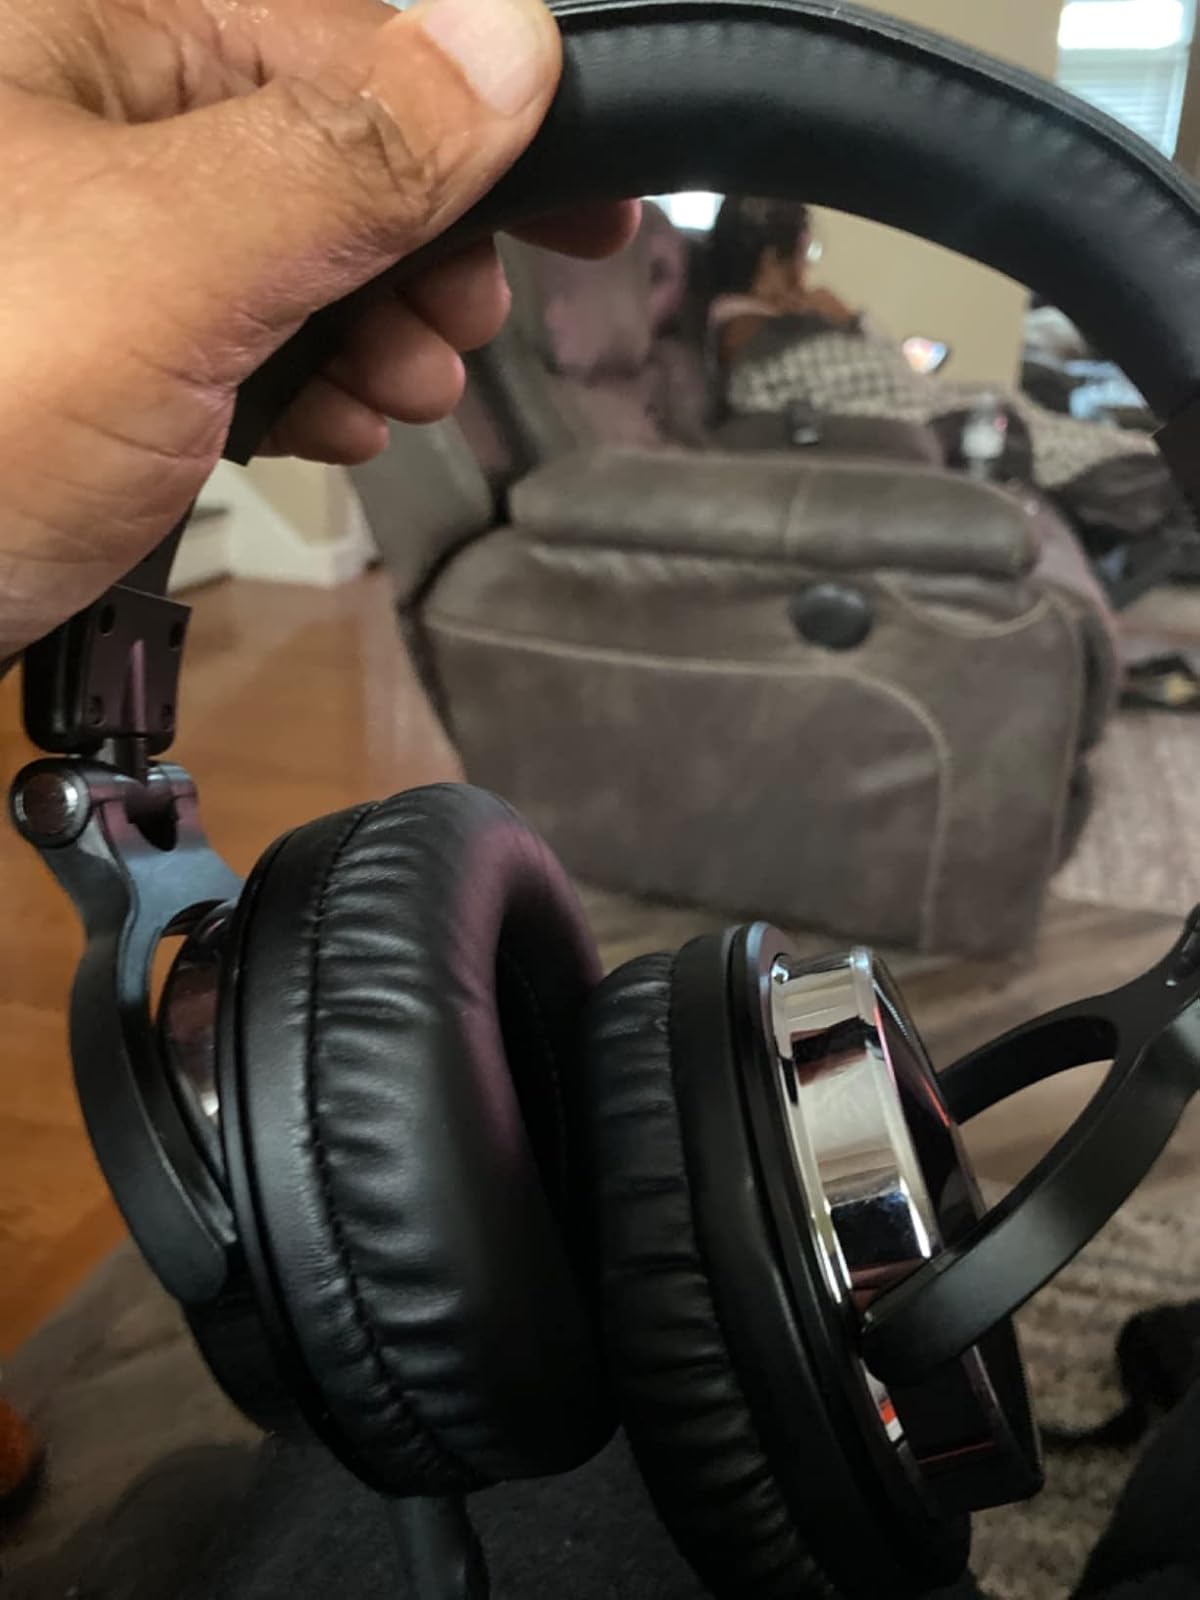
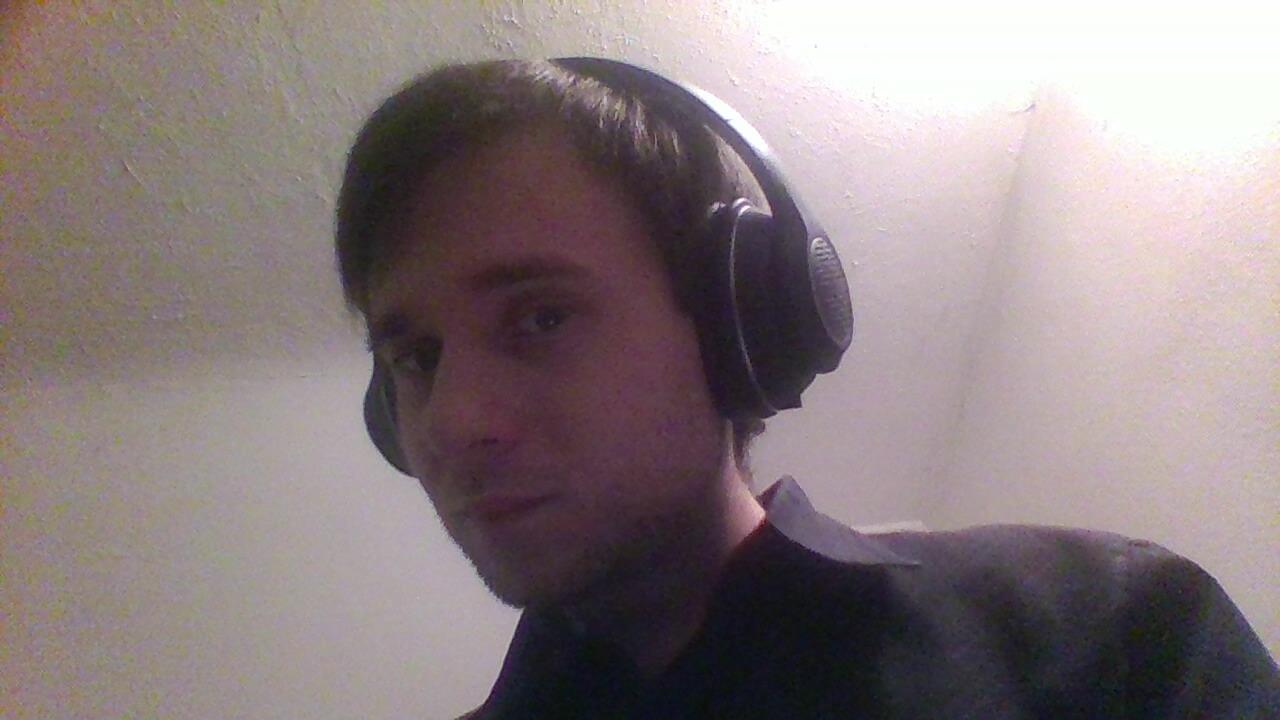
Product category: headphones
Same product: no